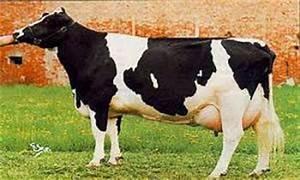
cow